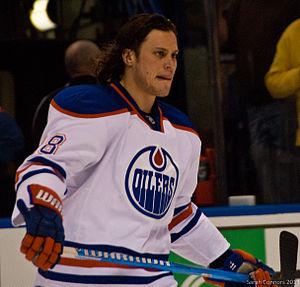
Ryan Jones est un joueur professionnel canadien de hockey sur glace.